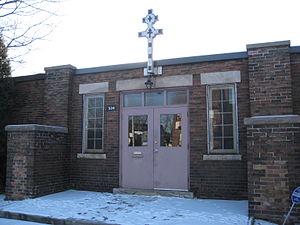
Cyrille de Tourov est un évêque et théologien de l'Église orthodoxe.